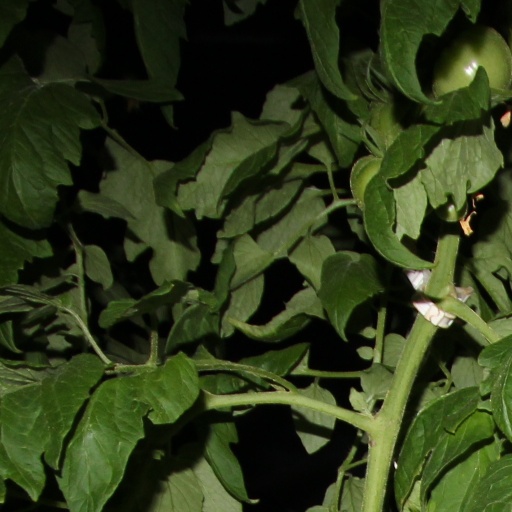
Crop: tomato